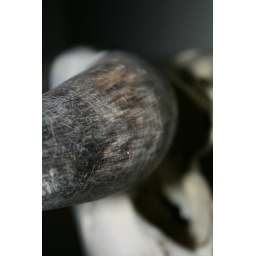
close up of horn on cow skull above the bed